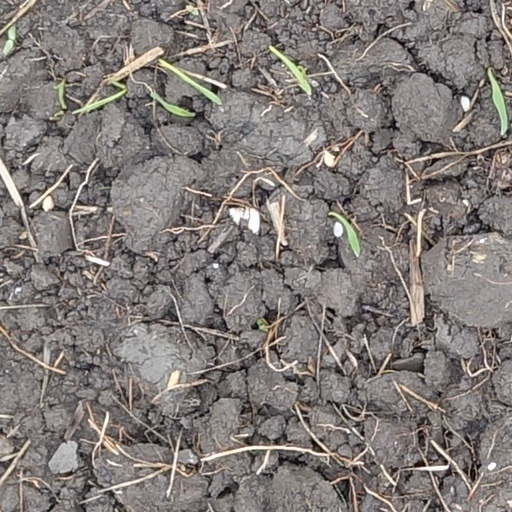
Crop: wheat